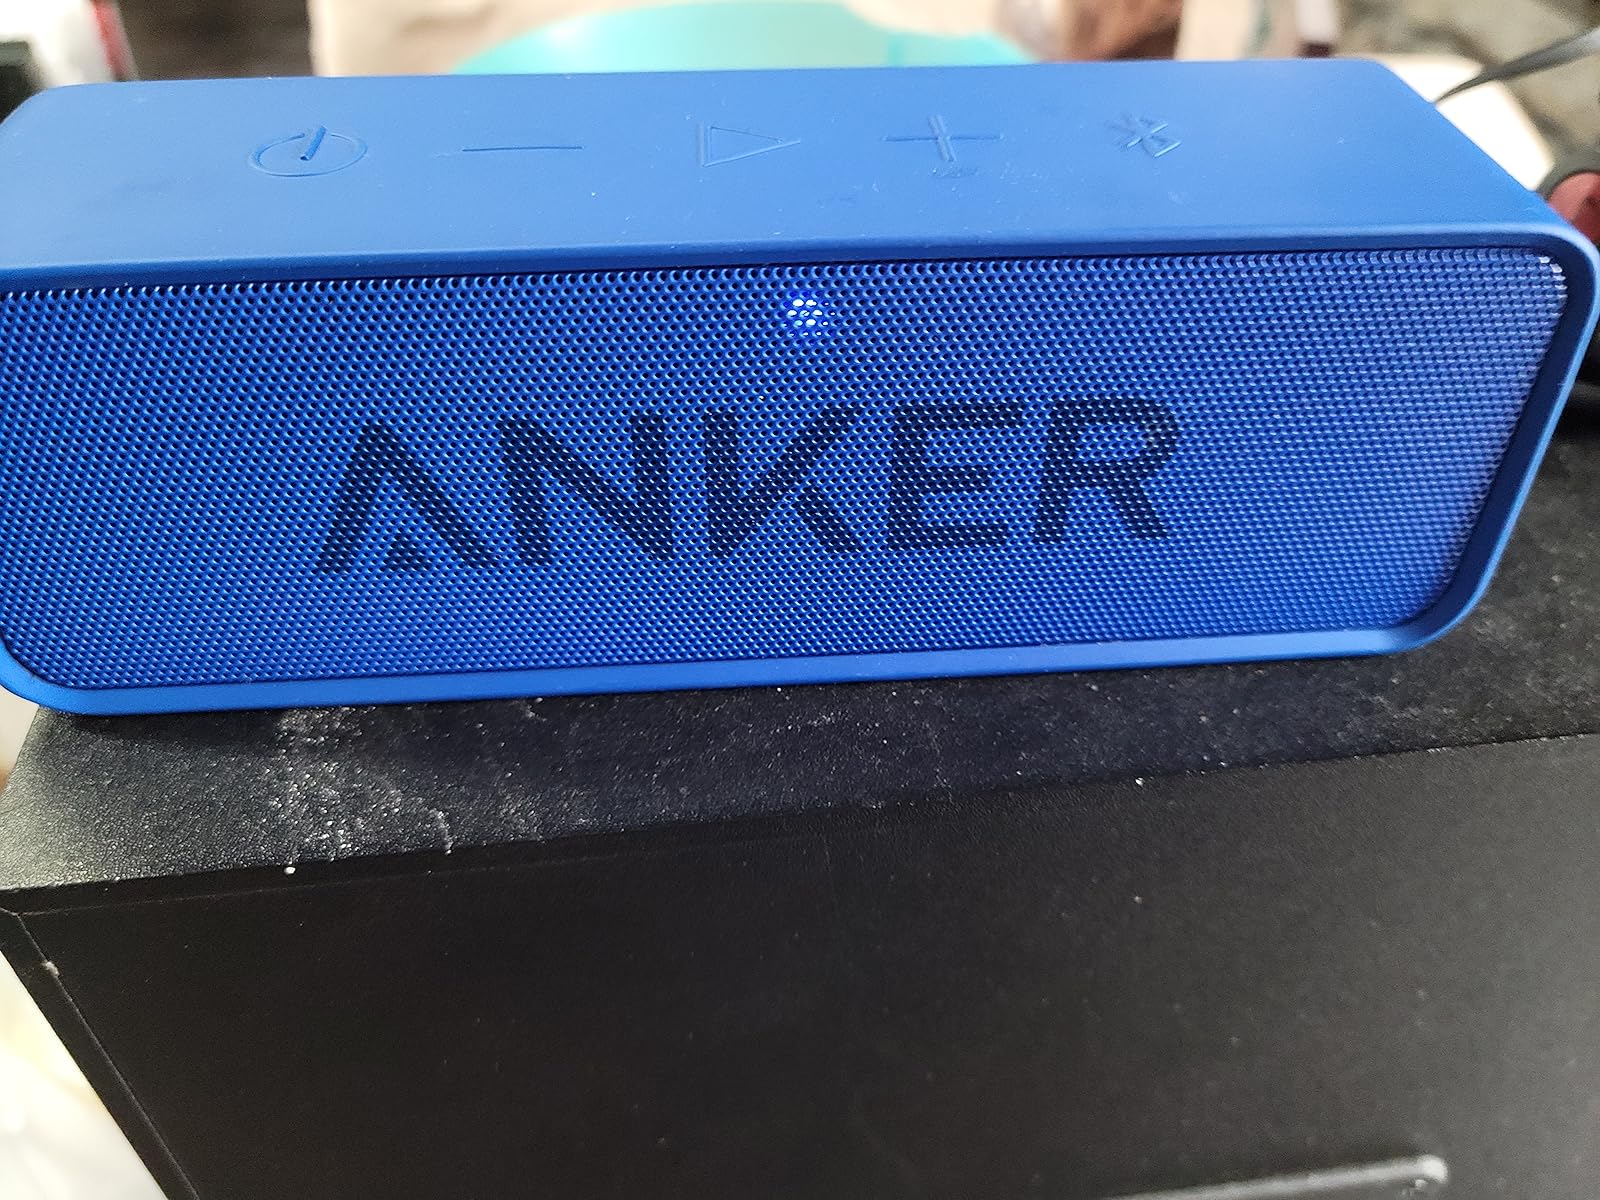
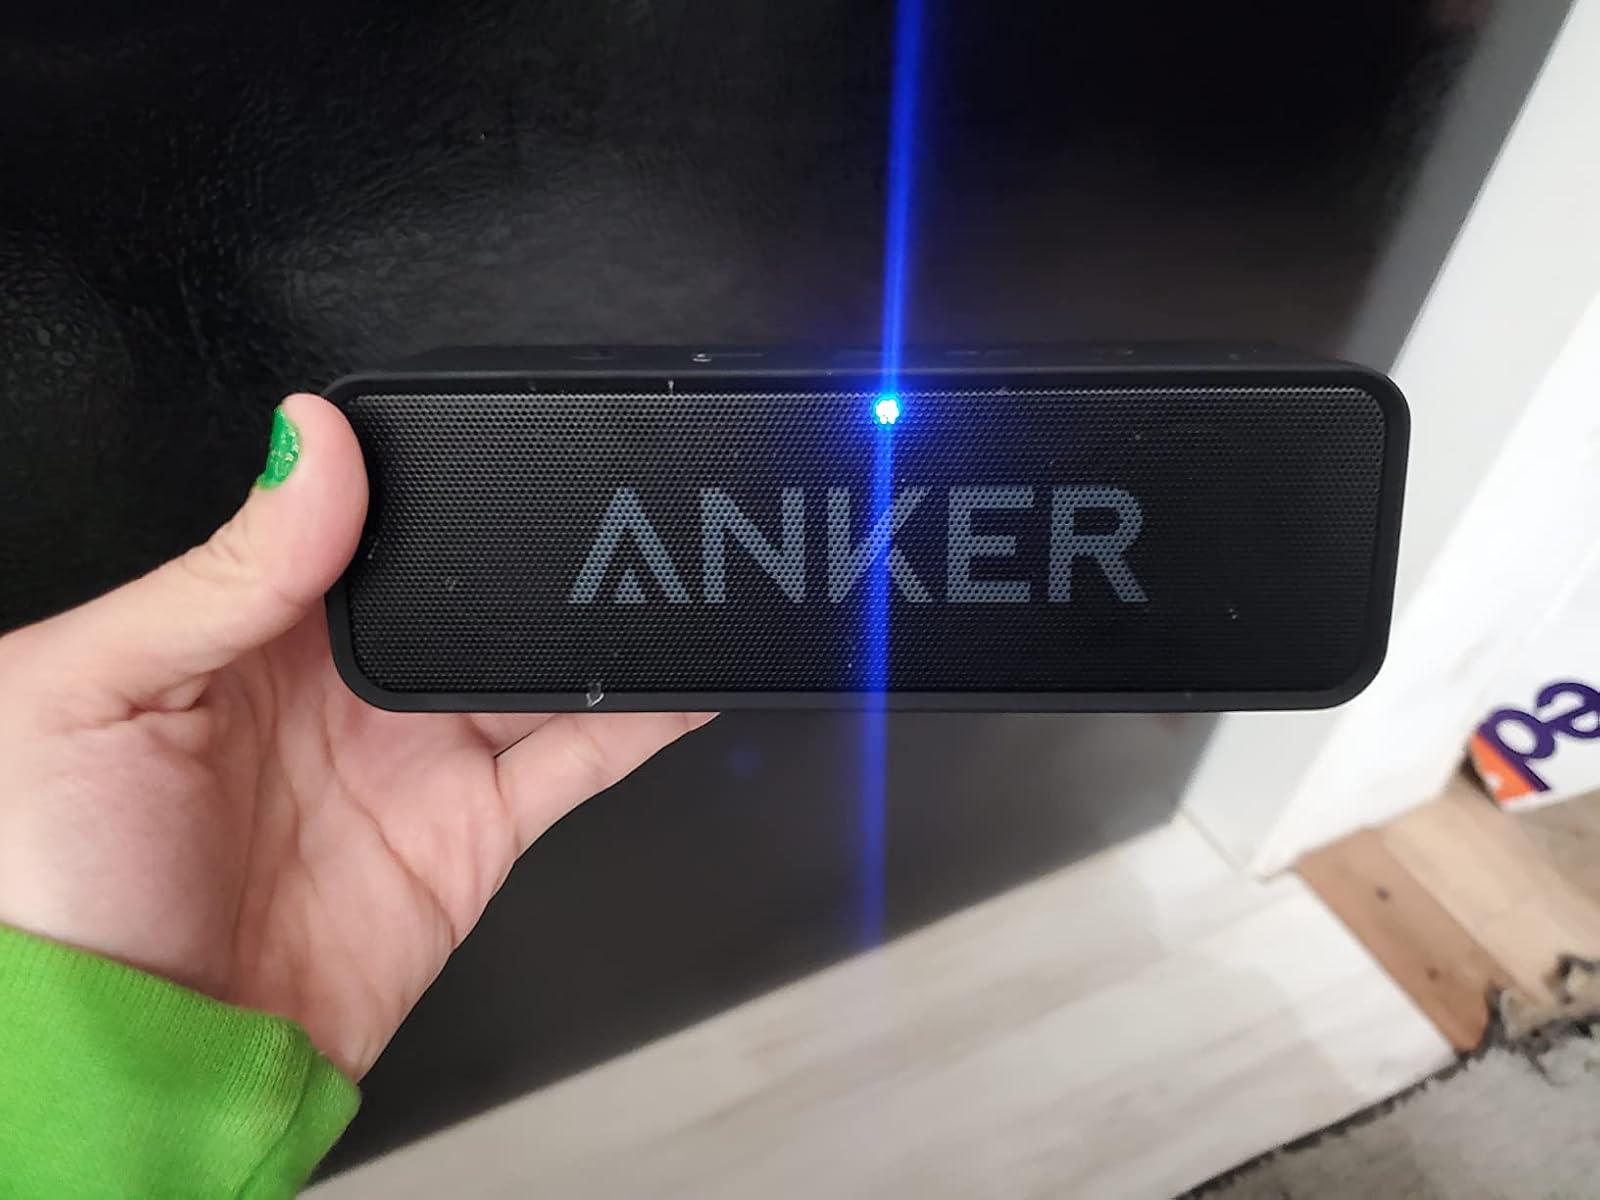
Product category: speaker
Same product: no